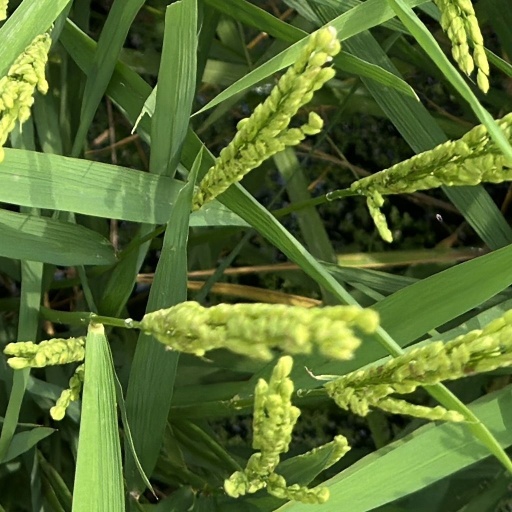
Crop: rice